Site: brandenburg
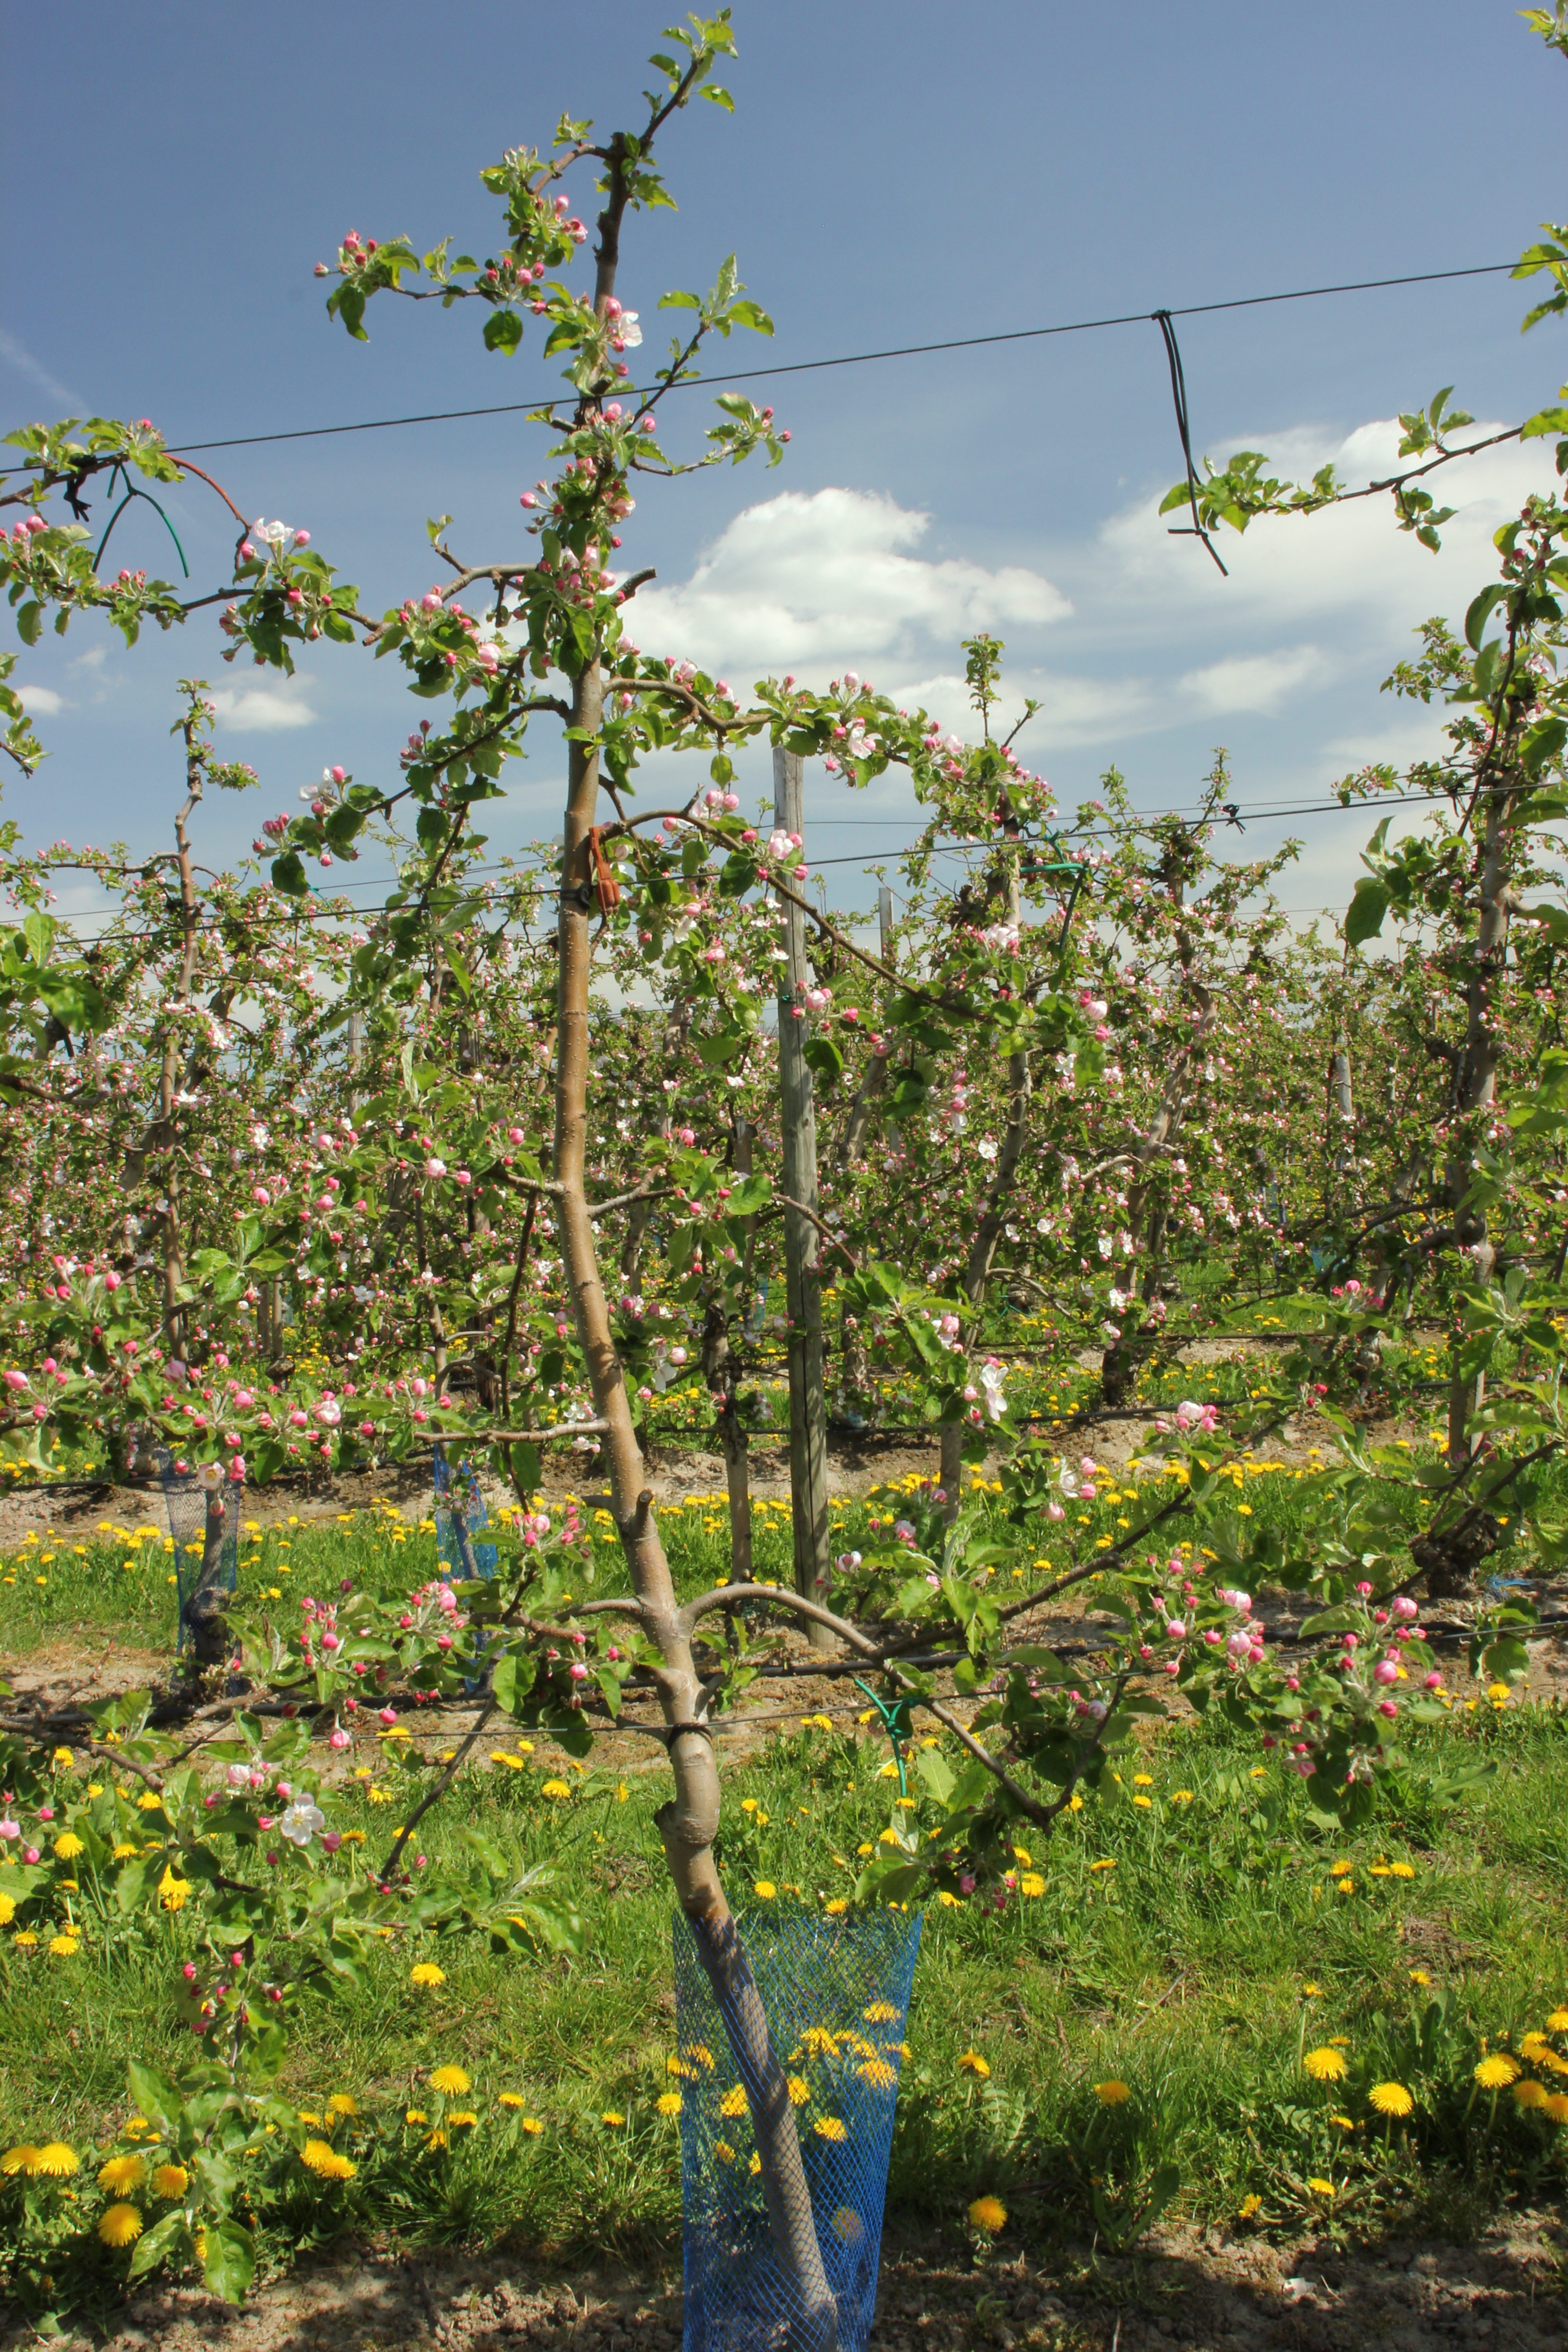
Growth stage (BBCH 57): Inflorescence emergence